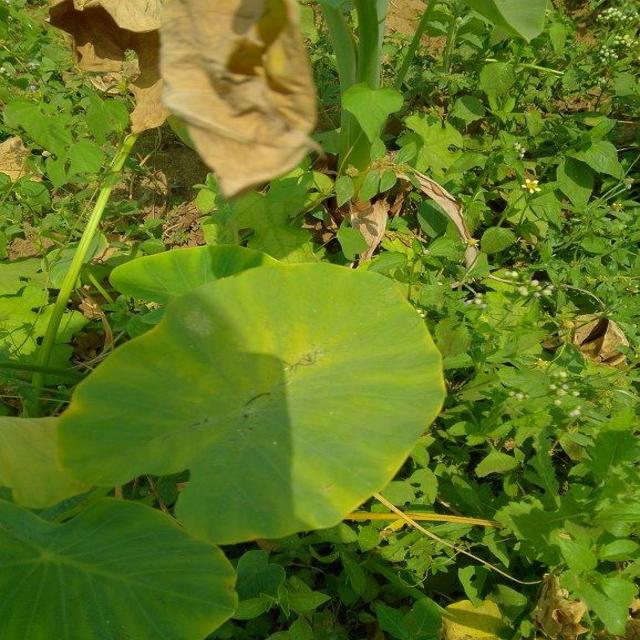
Label: Early_Blight